Archilochus

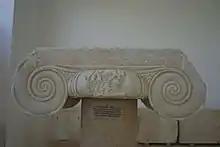
Ionic capital from the grave of Archilochus, with inscription "Here lies Archilochus, son of Telesicles", Archaeological Museum of Paros

Snippets of biographical information are provided by ancient authors as diverse as Tatian, Proclus, Clement of Alexandria, Cicero, Aelian, Plutarch, Galen, Dio Chrysostom, Aelius Aristides and several anonymous authors in the "Palatine Anthology". According to tradition, Archilochus was born to a notable family on Paros. His grandfather (or great-grandfather), Tellis, helped establish the cult of Demeter on Thasos near the end of the eighth century BC, a mission that was famously depicted in a painting at Delphi by the Thasian Polygnotus. The painting, later described by Pausanias, showed Tellis in Hades, sharing Charon's boat with the priestess of Demeter. The poet's father, Telesicles, also distinguished himself in the history of Thasos, as the founder of a Parian colony there. The names 'Tellis' and 'Telesicles' can have religious connotations and some modern scholars infer that the poet was born into a priestly family devoted to Demeter. Inscriptions in the "Archilocheion" identify Archilochus as a key figure in the Parian cult of Dionysus There is no evidence to back isolated reports that his mother was a slave, named Enipo, that he left Paros to escape poverty, or that he became a mercenary soldier – the slave background is probably inferred from a misreading of his verses; archaeology indicates that life on Paros, which he associated with "figs and seafaring", was quite prosperous; and though he frequently refers to the rough life of a soldier, warfare was a function of the aristocracy in the archaic period and there is no indication that he fought for pay.